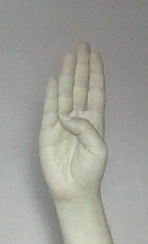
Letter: kaaf